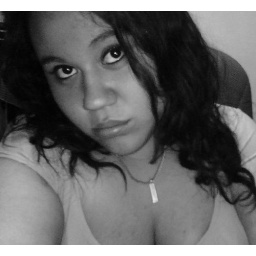
Alisia sittin in the computer chair